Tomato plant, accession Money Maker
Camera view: bottom (45 deg); turntable rotation: 150 degrees
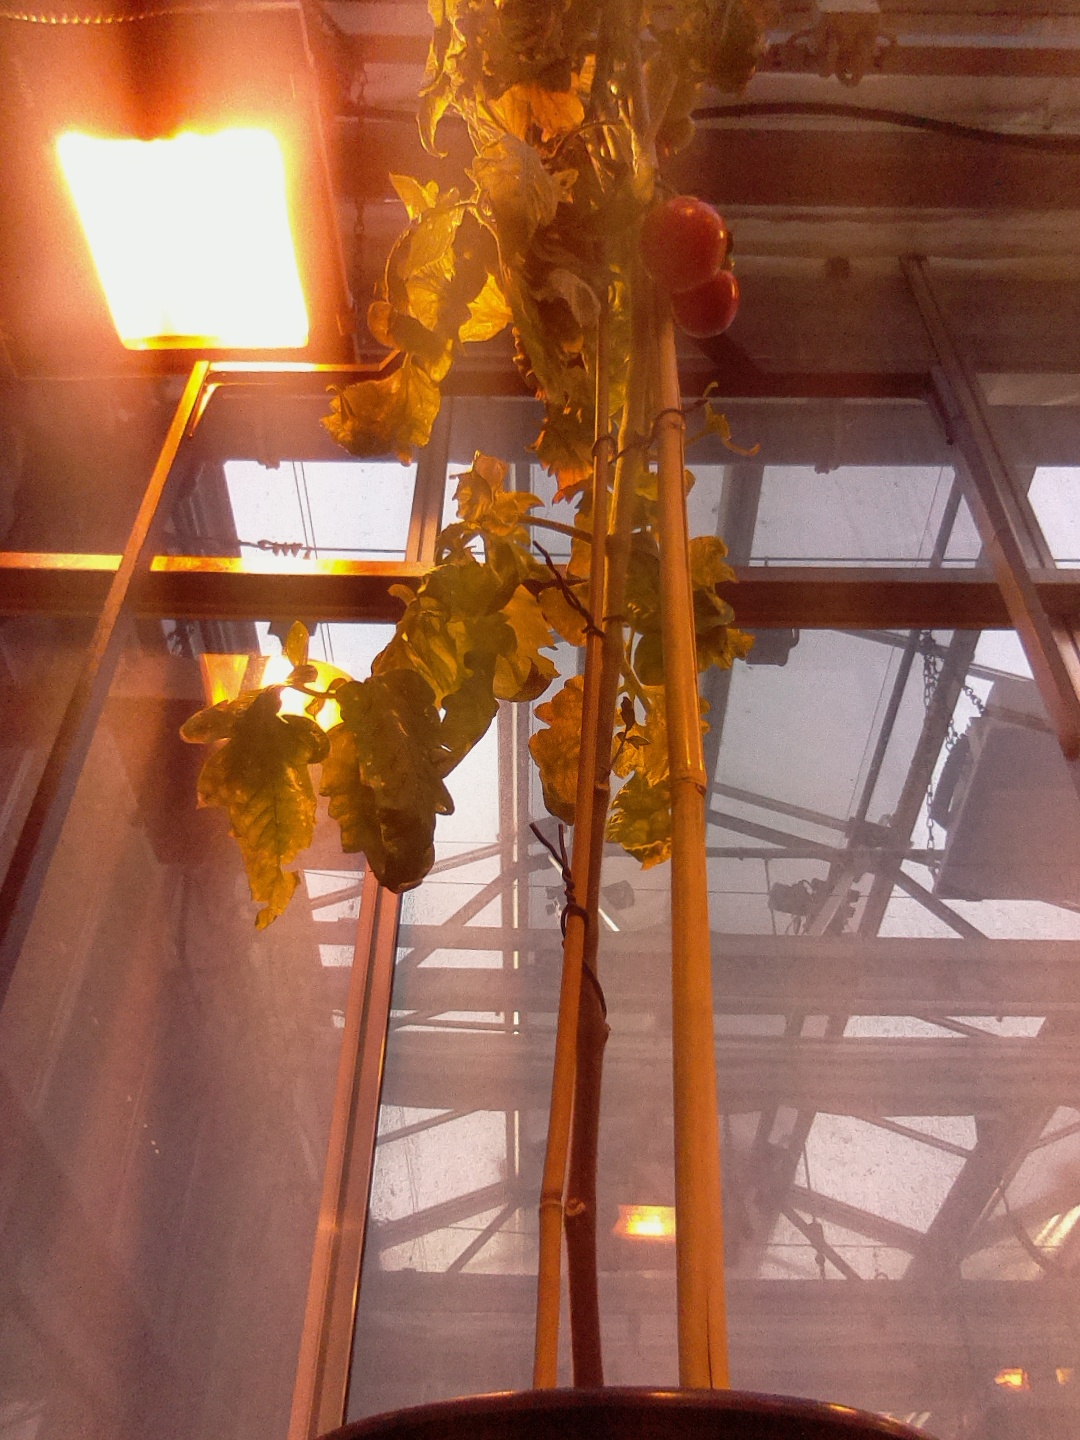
BBCH growth stage 85: 50%-60% of fruits show typical fully ripe color